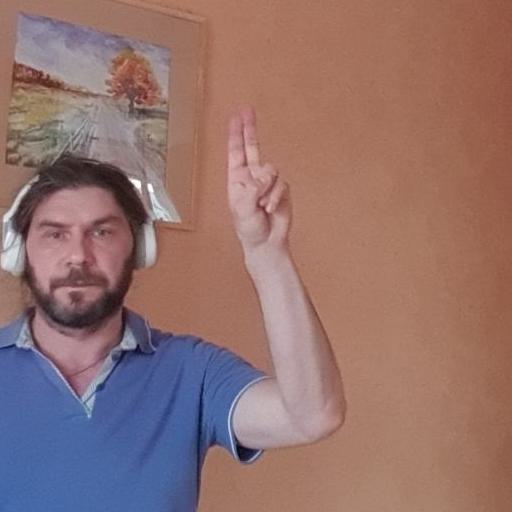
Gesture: two_up